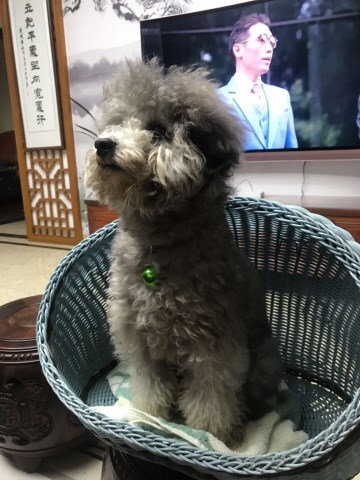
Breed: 7449-n000128-teddy